Bo (parashah)

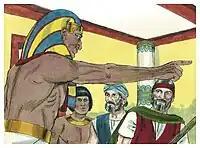
Pharaoh drove Moses and Aaron out of his presence. (1984 illustration by Jim Padgett, courtesy of Distant Shores Media/Sweet Publishing)

A midrash read Pharaoh's words to Moses in Exodus 10:10, "see that evil is before your face," to indicate that Pharaoh deduced that one who made a request for the young and the old to go could have only one object in mind—to flee. Pharaoh thus perceived that Moses sought to do evil and flee. On that account, Pharaoh said that he would not listen to Moses in anything further, and in the words of Exodus 10:11, "they were driven out from Pharaoh's presence"